Hipparchus

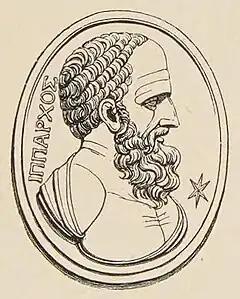
19th century engraving based on an engraved amethyst from the Poniatowski gem collection

Hipparchus (BC) was a Greek astronomer, geographer, and mathematician. He is considered the founder of trigonometry, but is most famous for his incidental discovery of the precession of the equinoxes. Hipparchus was born in Nicaea, Bithynia, and probably died on the island of Rhodes, Greece. He is known to have been a working astronomer between 162 and 127 BC.